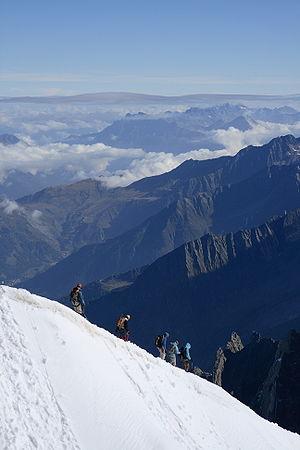
Des alpinistes, quittant la station du sommet de l'Aiguille du Midi Suomi: Vuorikiipeilijät jättävät taakseen Aiguille du Midi vuoren huipun vuoriaseman